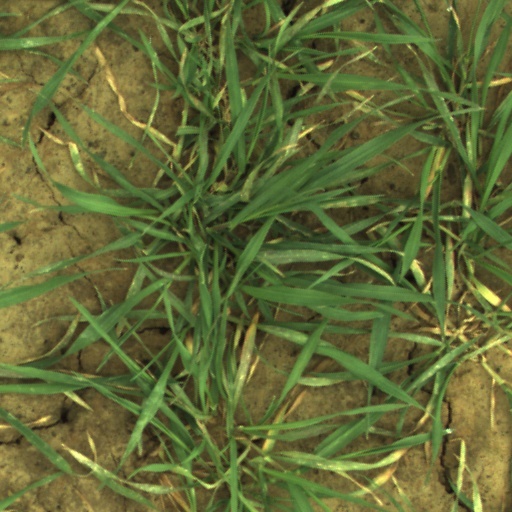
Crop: wheat